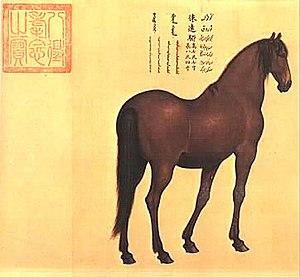
Quatre Coursiers afghans est une série de quatre portraits de chevaux afghans offerts en 1763 à l'empereur Qianlong, et peints sur un rouleau de soie par le missionnaire jésuite milanais Giuseppe Castiglione, durant son séjour à la cour. Ces peintures, commandées peu avant la mort de Castiglione, présentent des informations détaillées sur chacun des chevaux, en quatre langues : ouïghour, chinois, mandchou et mongol. Elles sont désormais conservées au musée national du Palais, à Taïwan.